Master (2021 film)

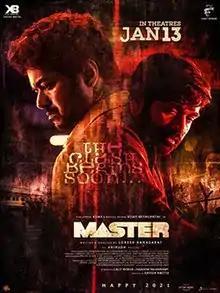
Theatrical release poster

Master is a 2021 Indian Tamil-language action thriller film directed by Lokesh Kanagaraj and produced by S. Xavier Britto under XB Film Creators. The film stars Vijay in the main lead role as the main protagonist and Vijay Sethupathi as the antagonist. Malavika Mohanan, Andrea Jeremiah, Arjun Das, Shanthanu Bhagyaraj and Gouri G. Kishan play supporting roles. It is the first project of the production house, which also co-produced the film with Jagadish Palanisamy and Seven Screen Studio. The film follows John Durairaj "JD", an alcoholic professor, who takes a three-month teaching job at a juvenile home, and clashes with Bhavani, a ruthless gangster, who uses the children as the scapegoat for his criminal activities.